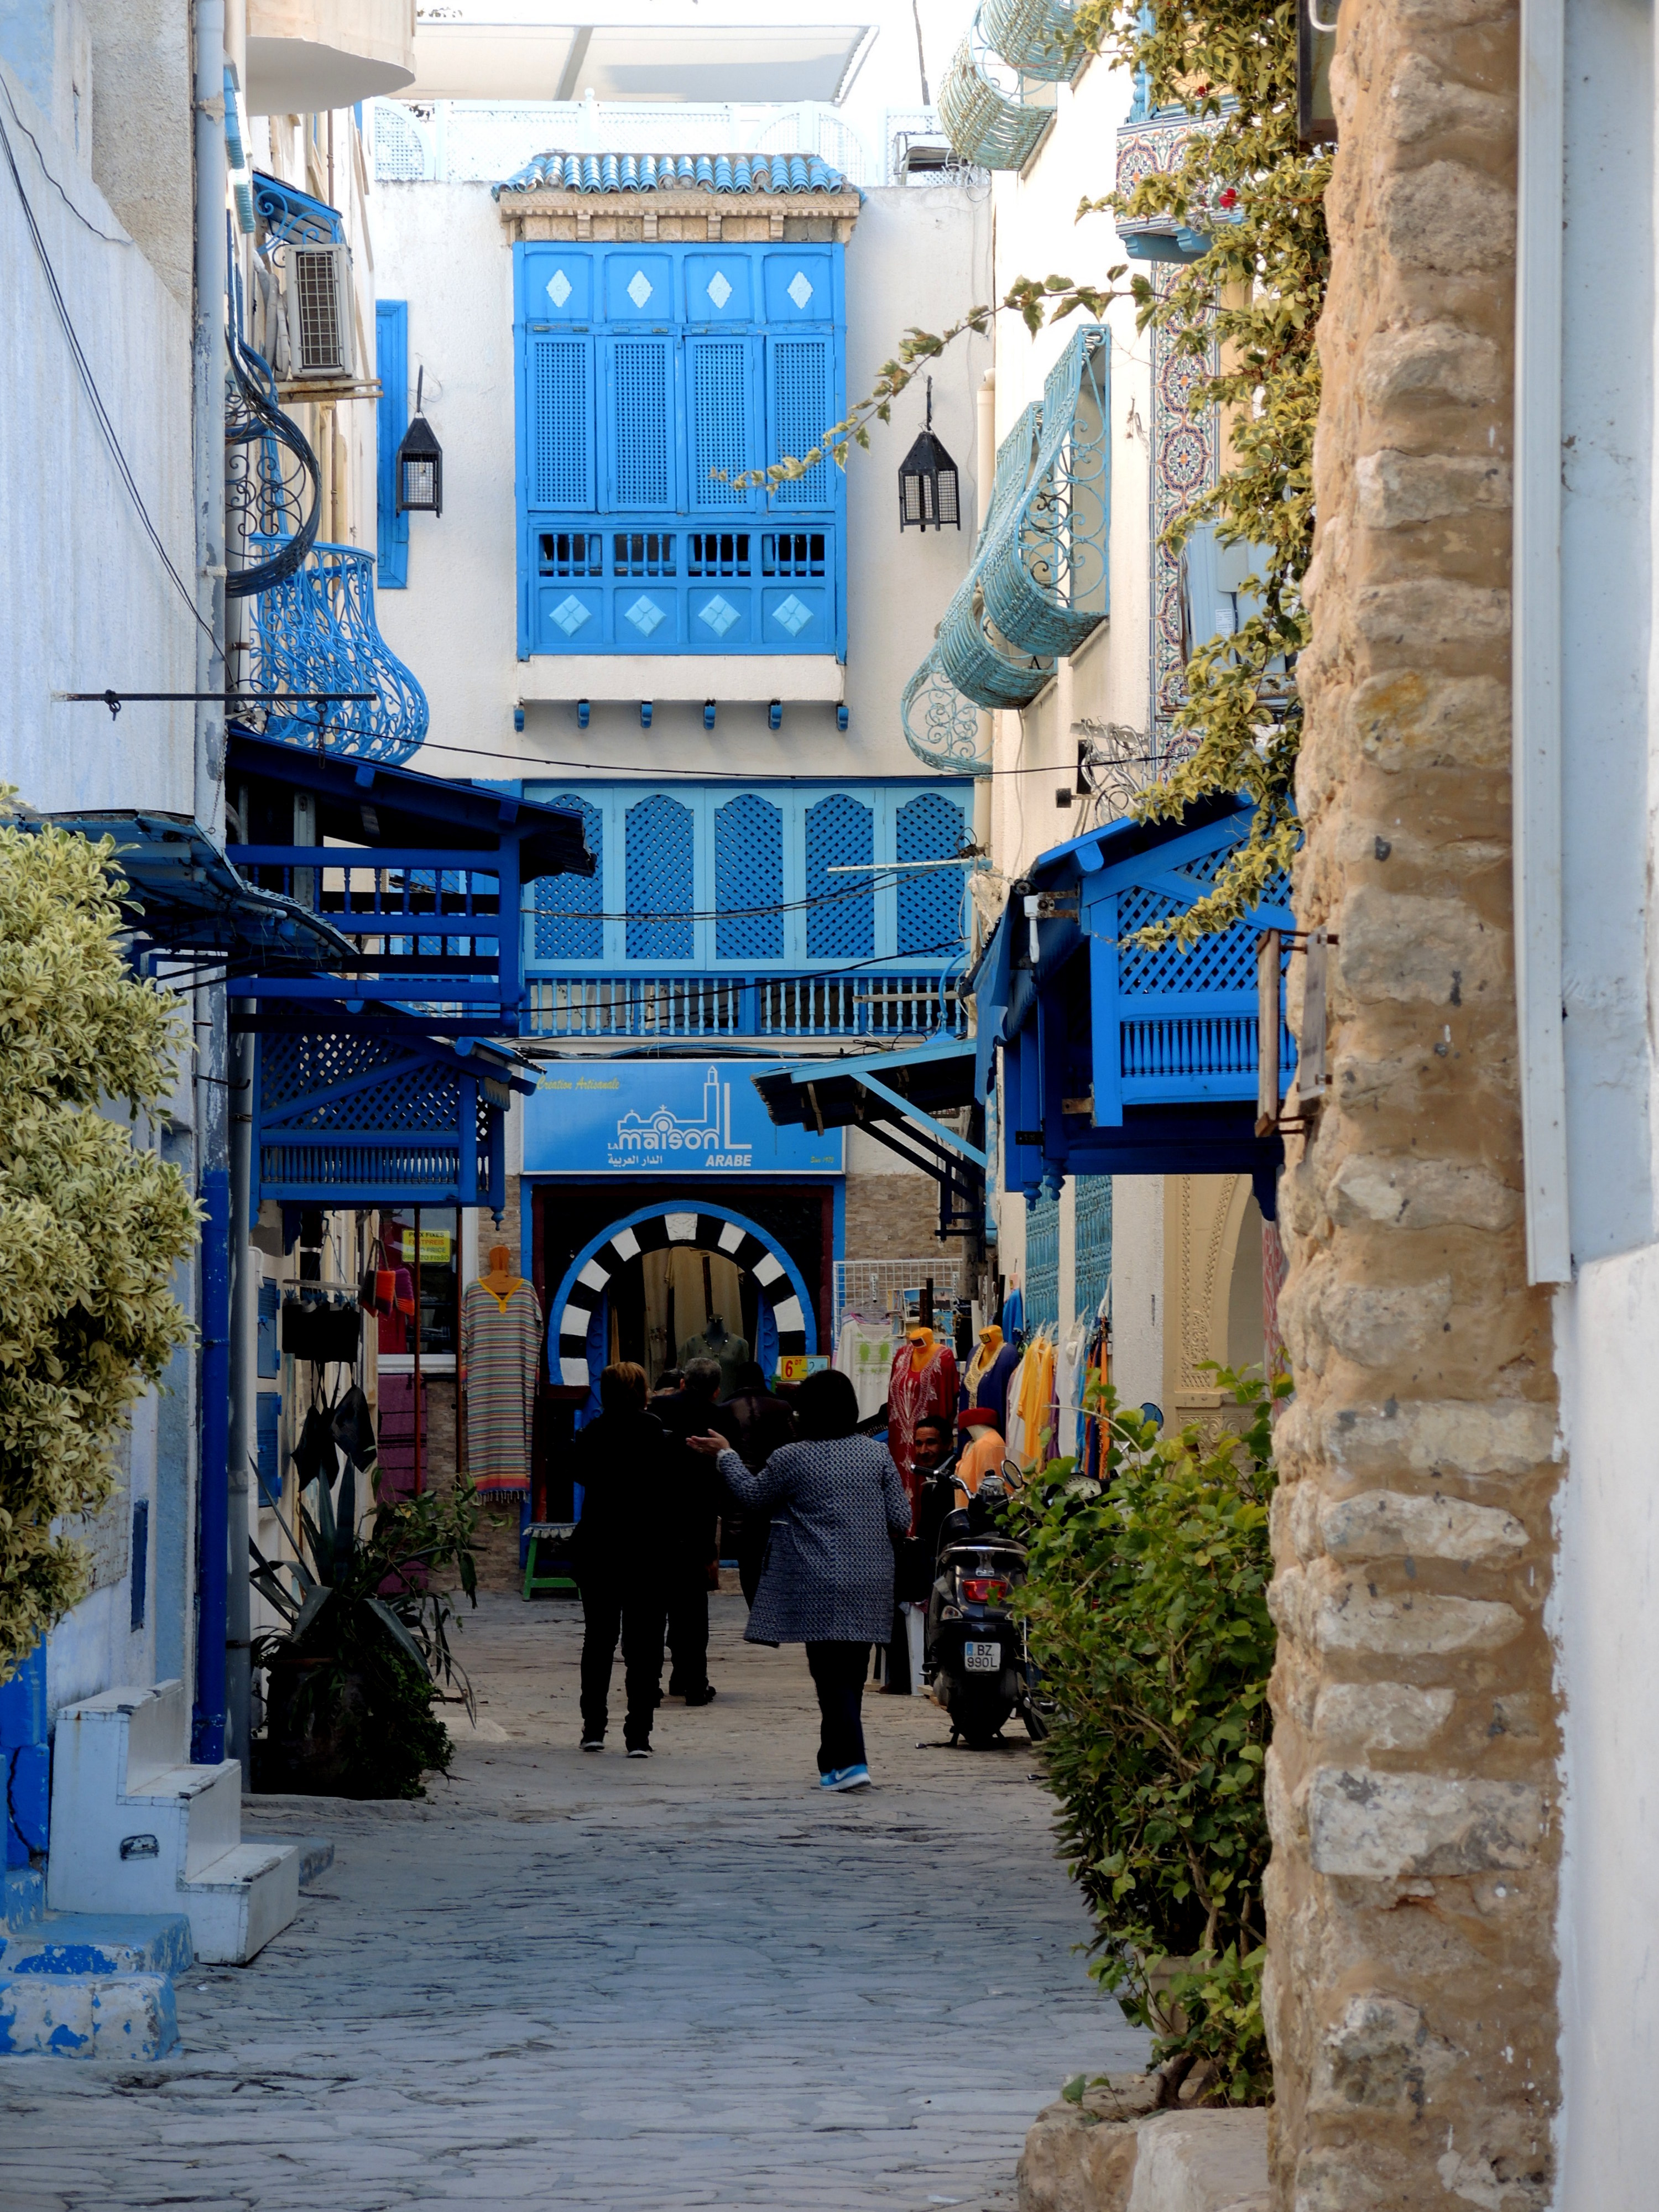
beach, sea, water, outdoor, ocean, town, neighbourhood, street, infrastructure, city, road, alley, sky, window, building, downtown, facade, house, pedestrian, tourism